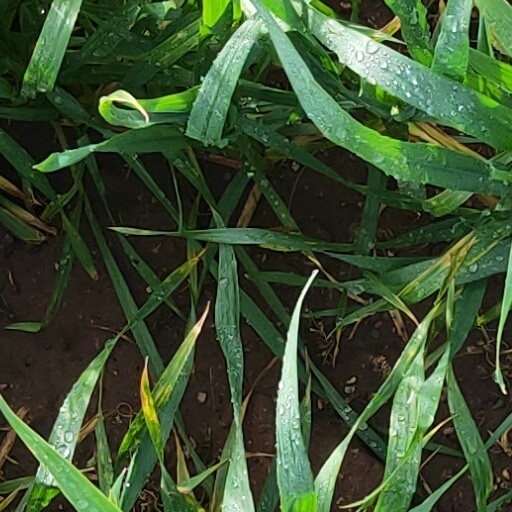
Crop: wheat